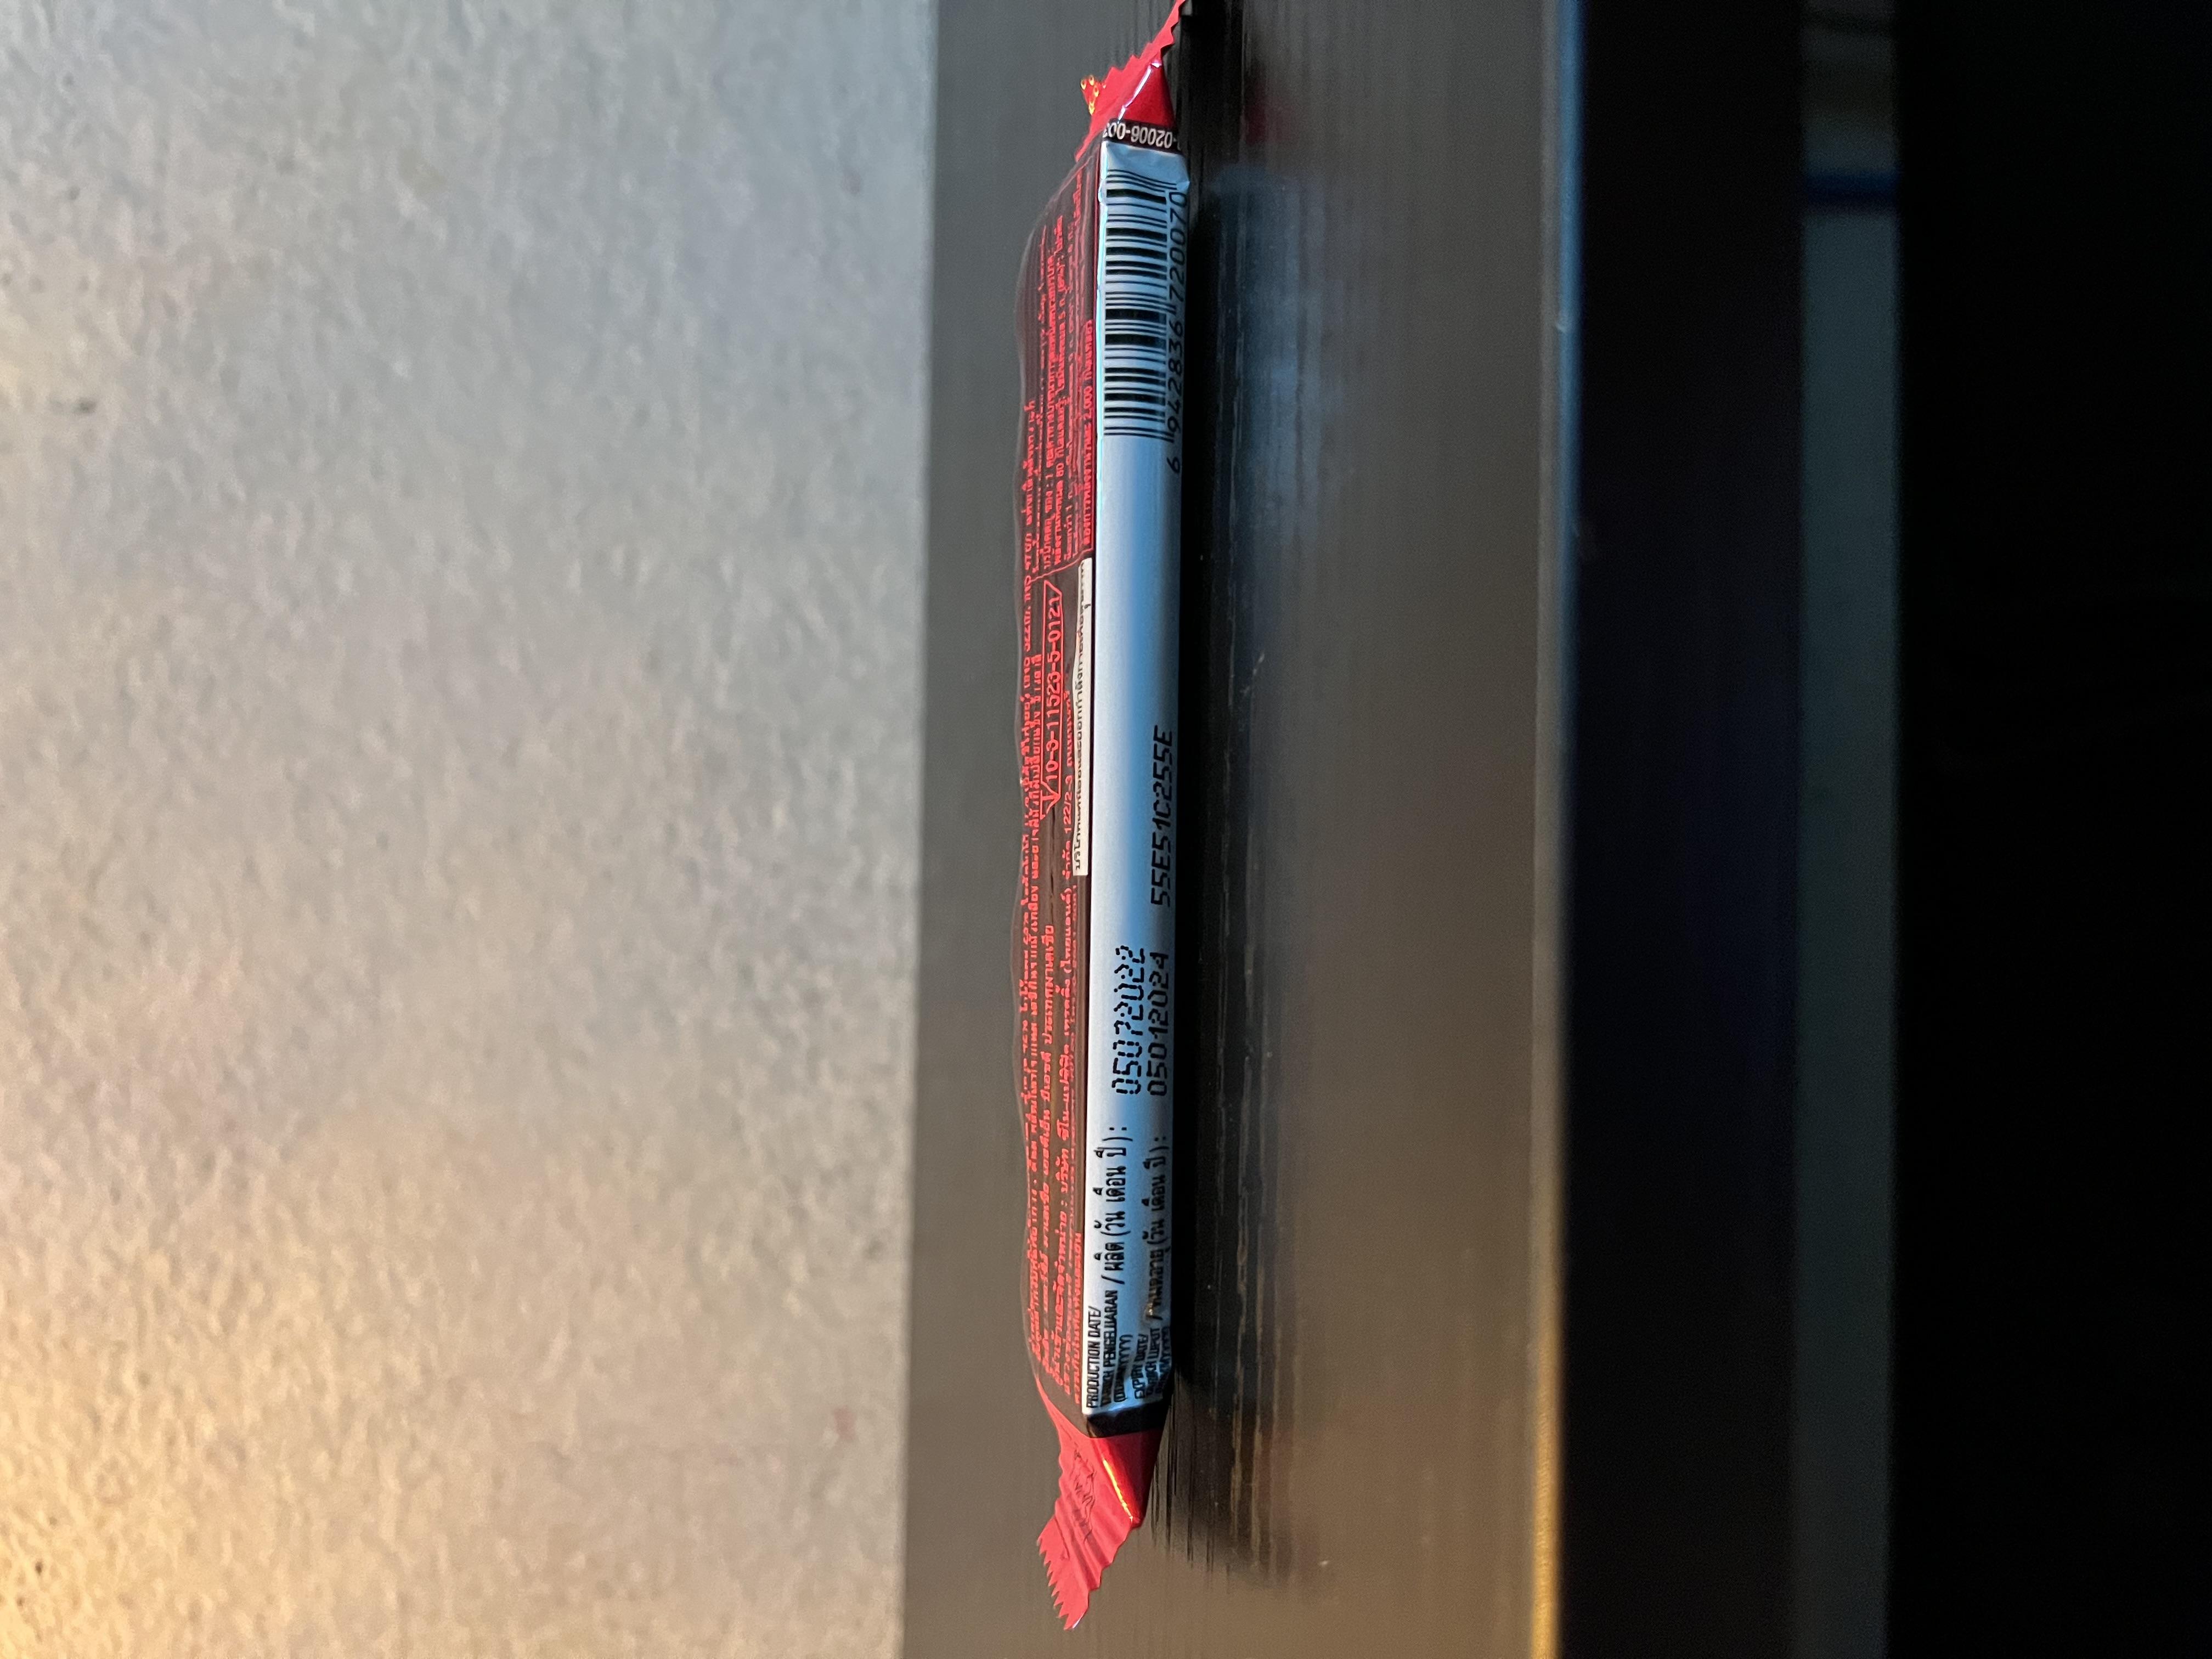
Label: plastics